St. Patrick's Church, St. John's

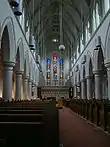
The interior

In 1864 nine years after the cornerstone was laid, work officially began on the structure with the construction the foundation from stone taken from the Southside Hills in St. John's. Further problems prevented work on the project from advancing beyond the 1864 stage for a decade. Additional stone was donated in 1875 and construction began once more. Construction continued as funds and materials permitted and the church was completed in 1881. After more than two-and-a-half decades, St. Patrick's Church was consecrated on August 28, 1881.